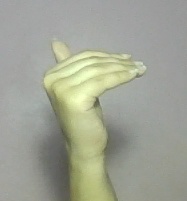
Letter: khaa